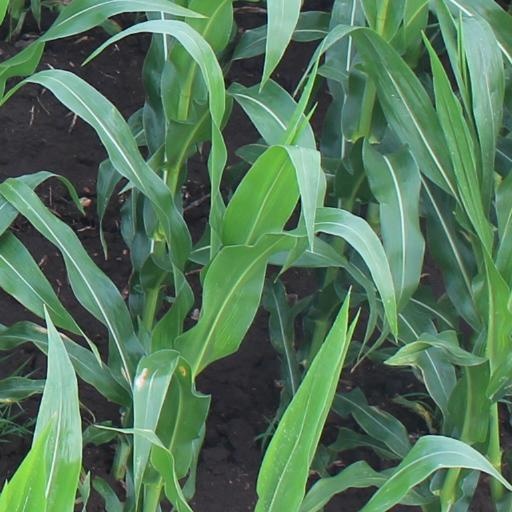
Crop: maize; corn